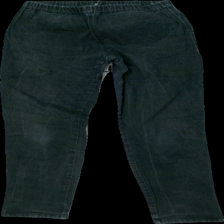
View: front
Type: Trousers
Category: Ladies
Brand: Cubus
Colors: Black
Material: ?
Cut: Regular
Size: XL
Season: All
Damage location: middle left
Damage 2 location: bottom left
Damage 3 location: bottom right
Price range: <50
Recommended usage: Export
Description: svarta fejk jeans, stretch trasig
Comment: stretch trasig